John Floyer (physician)

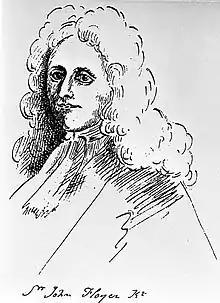
John Floyer. Credit: Wellcome Library

Sir John Floyer (3 March 1649 – 1 February 1734) was an English physician and author.